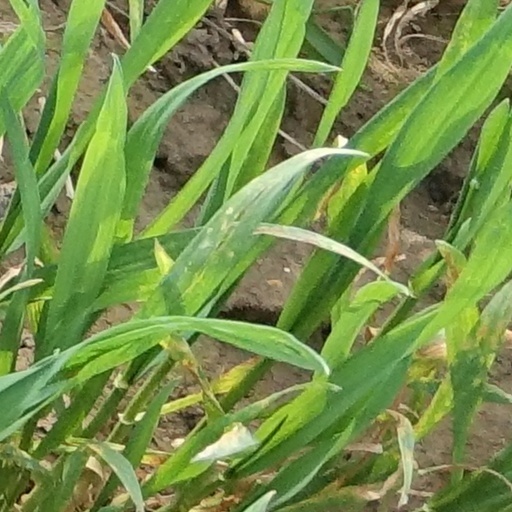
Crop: wheat